SS Michelangelo

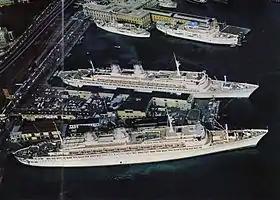
SS "Michelangelo" and the SS "Raffaello" in Genoa Harbour

After several delays, the "Michelangelo", under command of Senior Captain Mario Crepaz, was finally ready for service in May 1965. During the sea trials, some vibrations were detected on the stern of the ship. "Michelangelo" was drydocked in December 1965 and received new propellers and some modifications to her transmission. She clocked 31.59 knots during her post-refit trials, making her the fifth-fastest passenger ship in the world at the time.